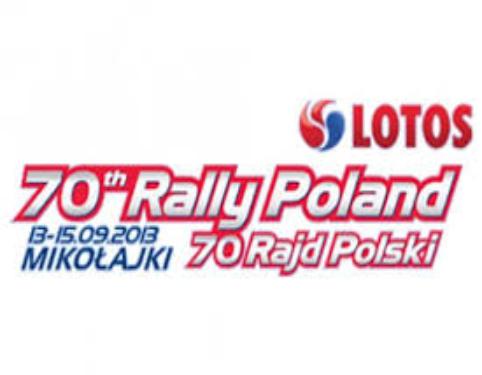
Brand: LOTOS-1
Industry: Necessities